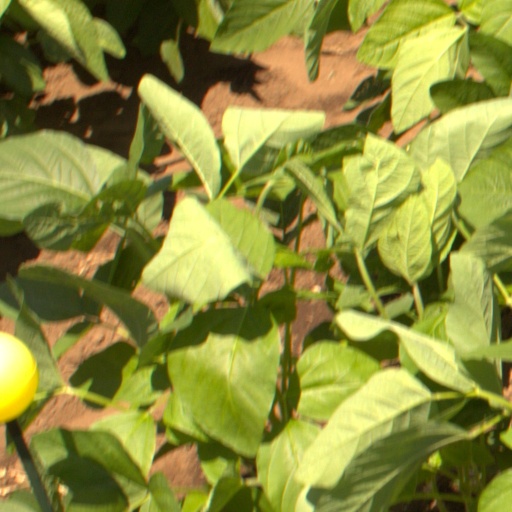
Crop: soybean